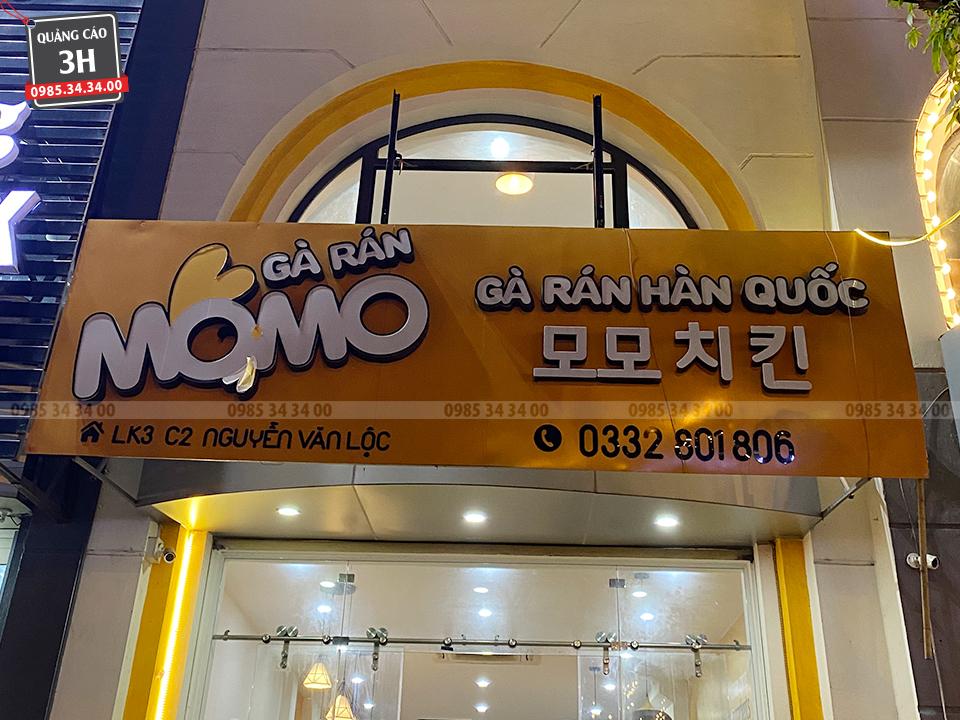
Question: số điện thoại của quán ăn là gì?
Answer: số điện thoại của quán ăn là 0332801806